Gerald Wallace

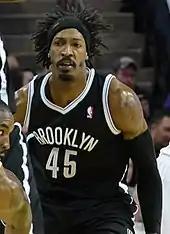
Wallace with the Nets in March 2013

On March 15, 2012, Wallace was traded from the Portland Trail Blazers to the New Jersey Nets in exchange for Shawne Williams, Mehmet Okur and a 2012 top-3 protected 1st round draft pick (which became Damian Lillard). On April 8, 2012, Wallace injured his left leg on a put back dunk and played only two more games that season. Wallace played in 16 total games for the Nets that season and averaged 15.2 points per game. On July 11, 2012, Wallace re-signed with the Nets. The contract was reportedly worth $40 million for four years. In the first game of the season Wallace injured his left ankle. With just 27 seconds left on the game clock, Wallace got hurt trying to block a shot by Raptors point guard Kyle Lowry. After the game the team announced it was a sprained left ankle. Wallace missed six games before making his return. Wallace got injured again when the Nets played the Phoenix Suns on January 11, 2013. Wallace injured his ribs after the Phoenix Suns player P. J. Tucker fouled him hard while attempting a fast break dunk early in the first quarter. Wallace landed awkwardly on the floor and remained on the court for several moments before being helped to get on his feet and to the locker room. He did not return to the game. Wallace missed two games.